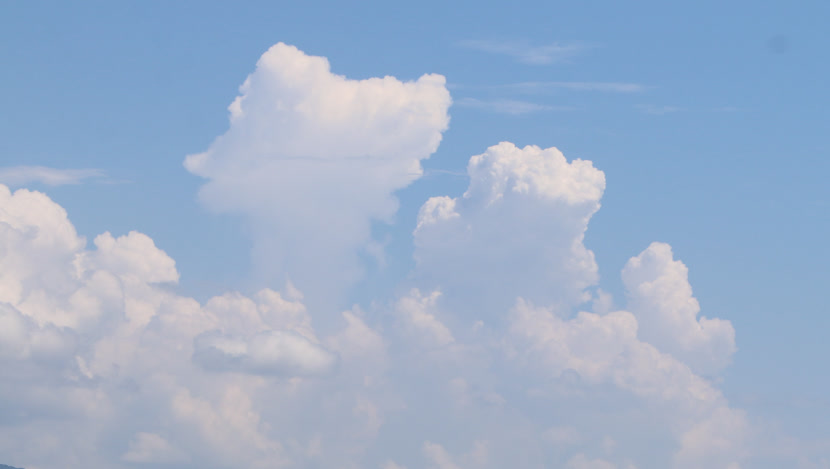
Cloud type: Cumulonimbus